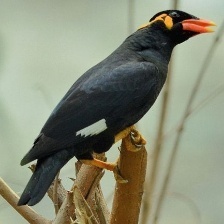
Species: ENGGANO MYNA
Scientific name: GRACULA ENGANENSIS